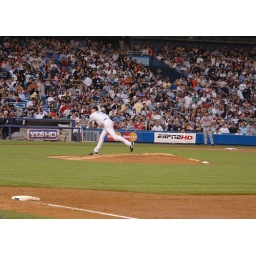
the best seats in the house that ruth built i have been seated in for quite some time.